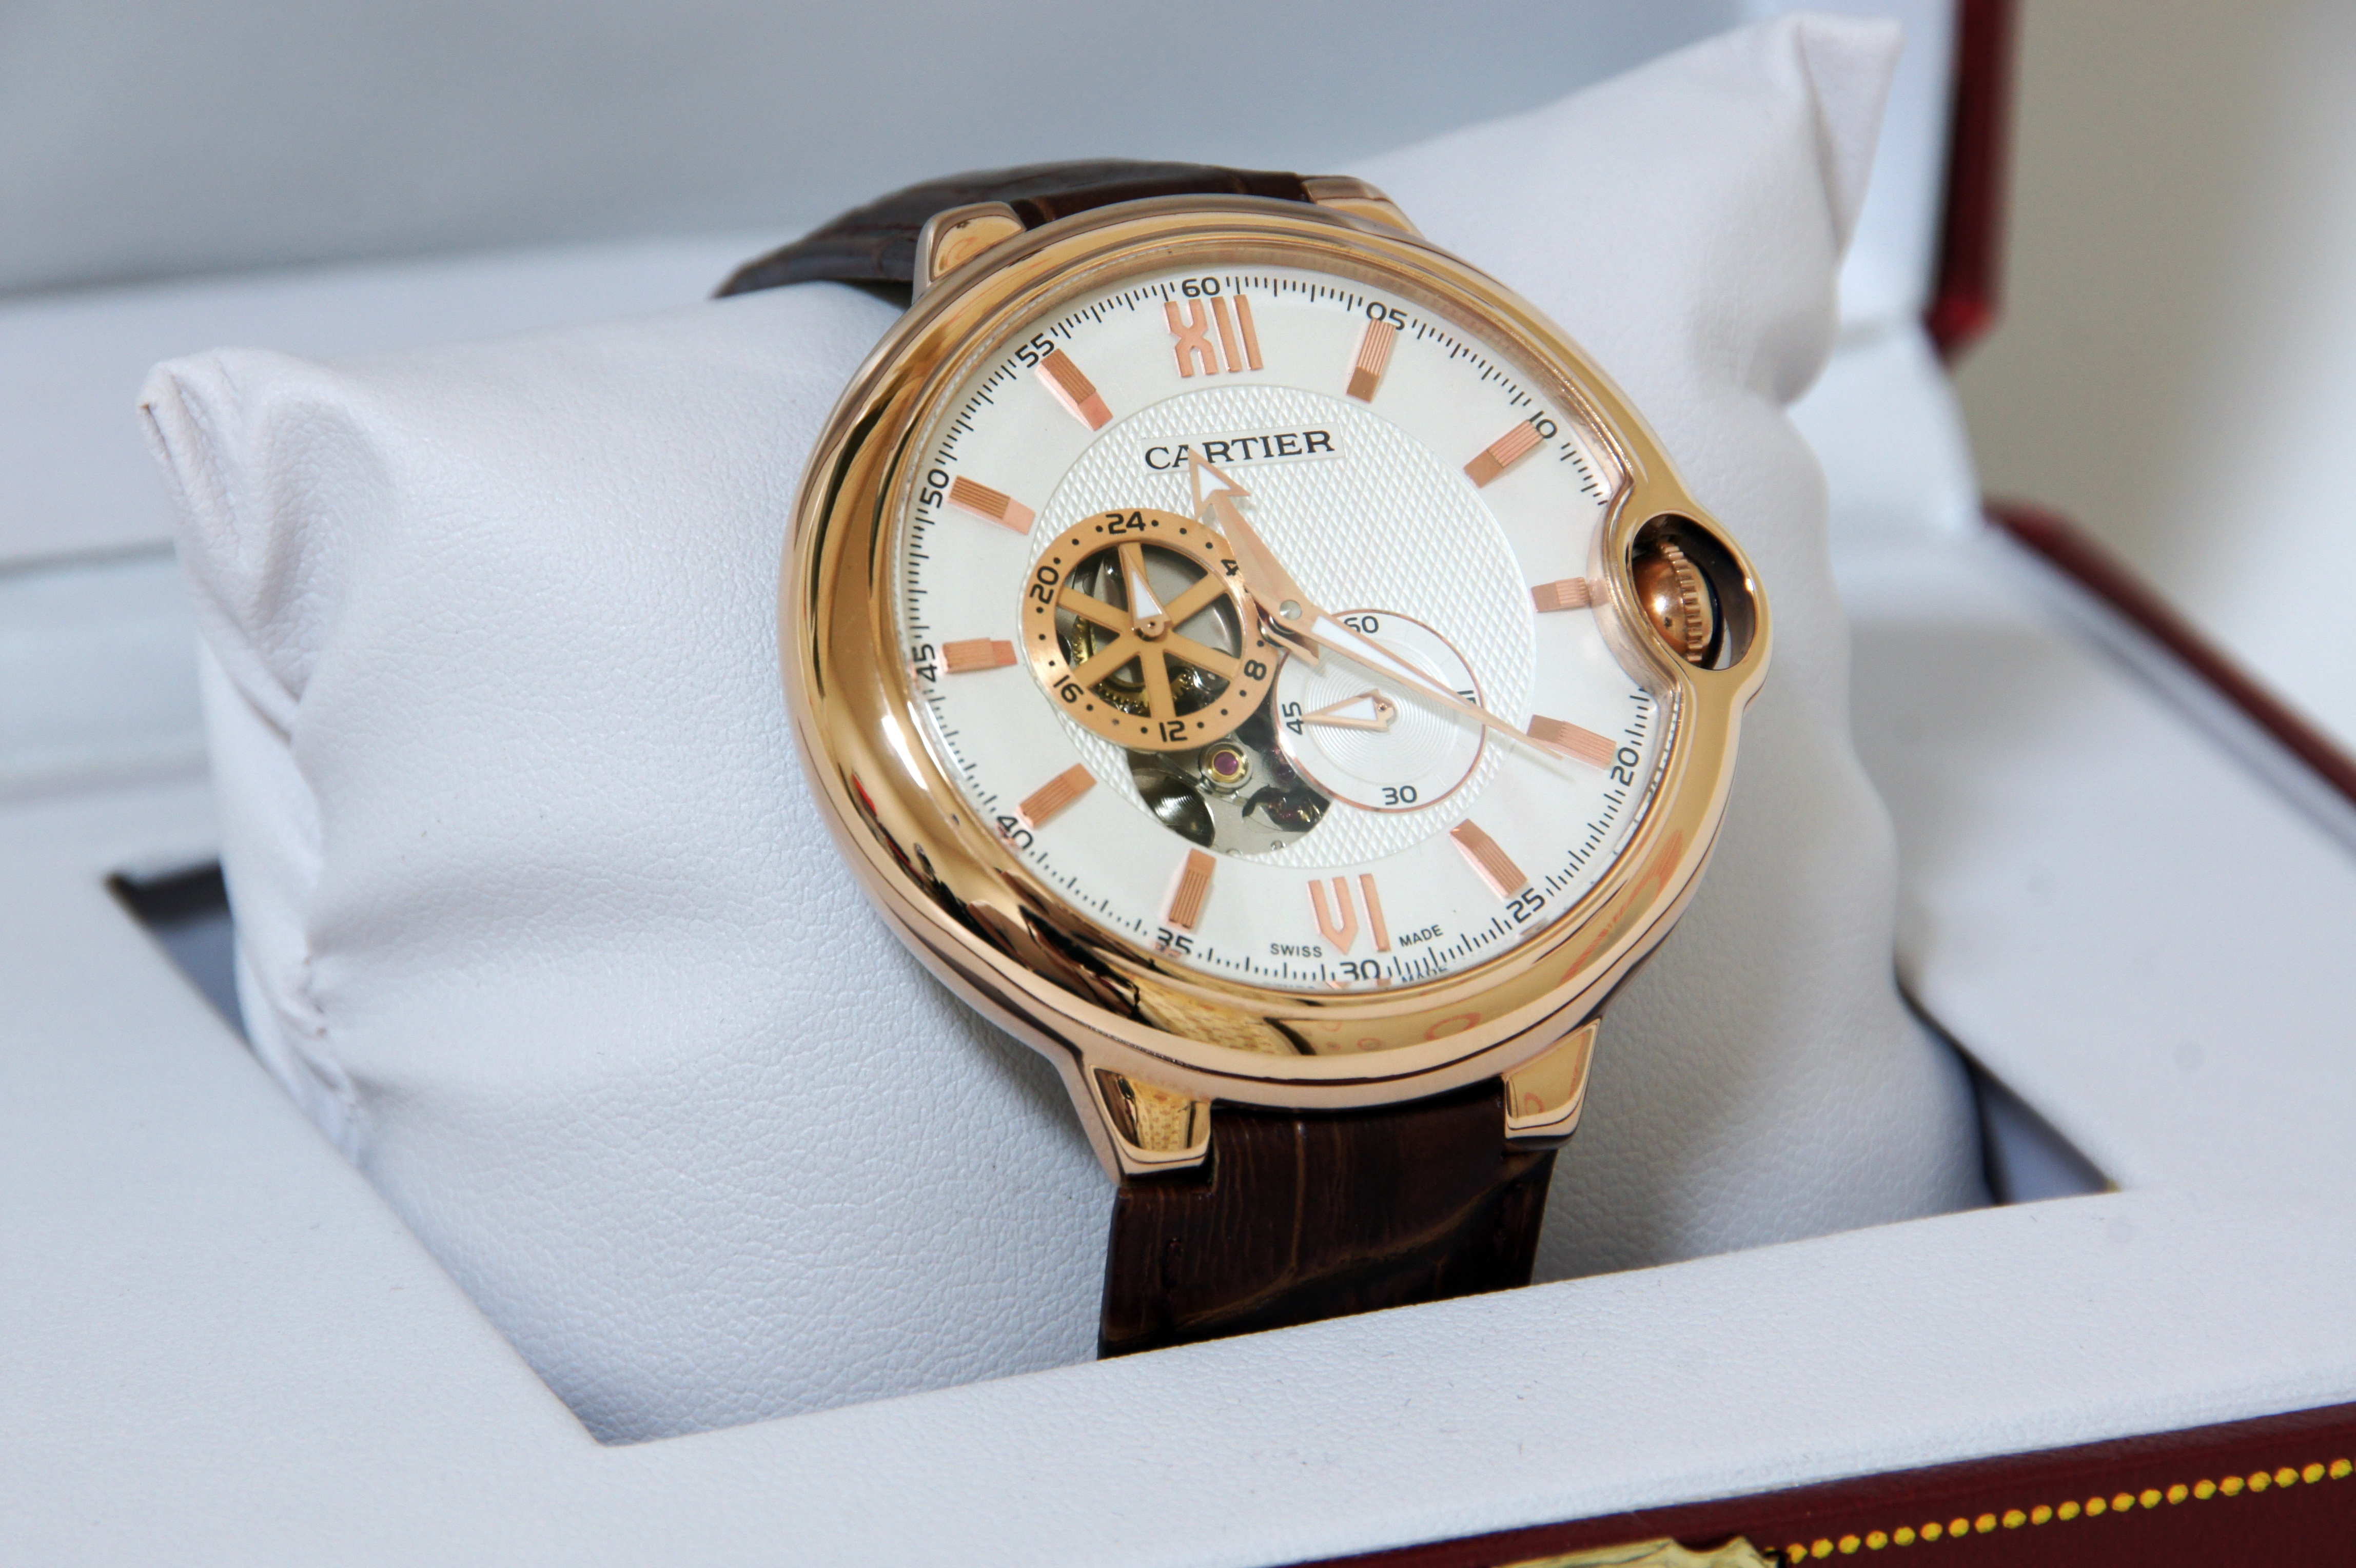
watch, hand, clock, time, fashion, brand, product, accessories, strap, cartier, watches, promise, ballon bleu